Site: saxony
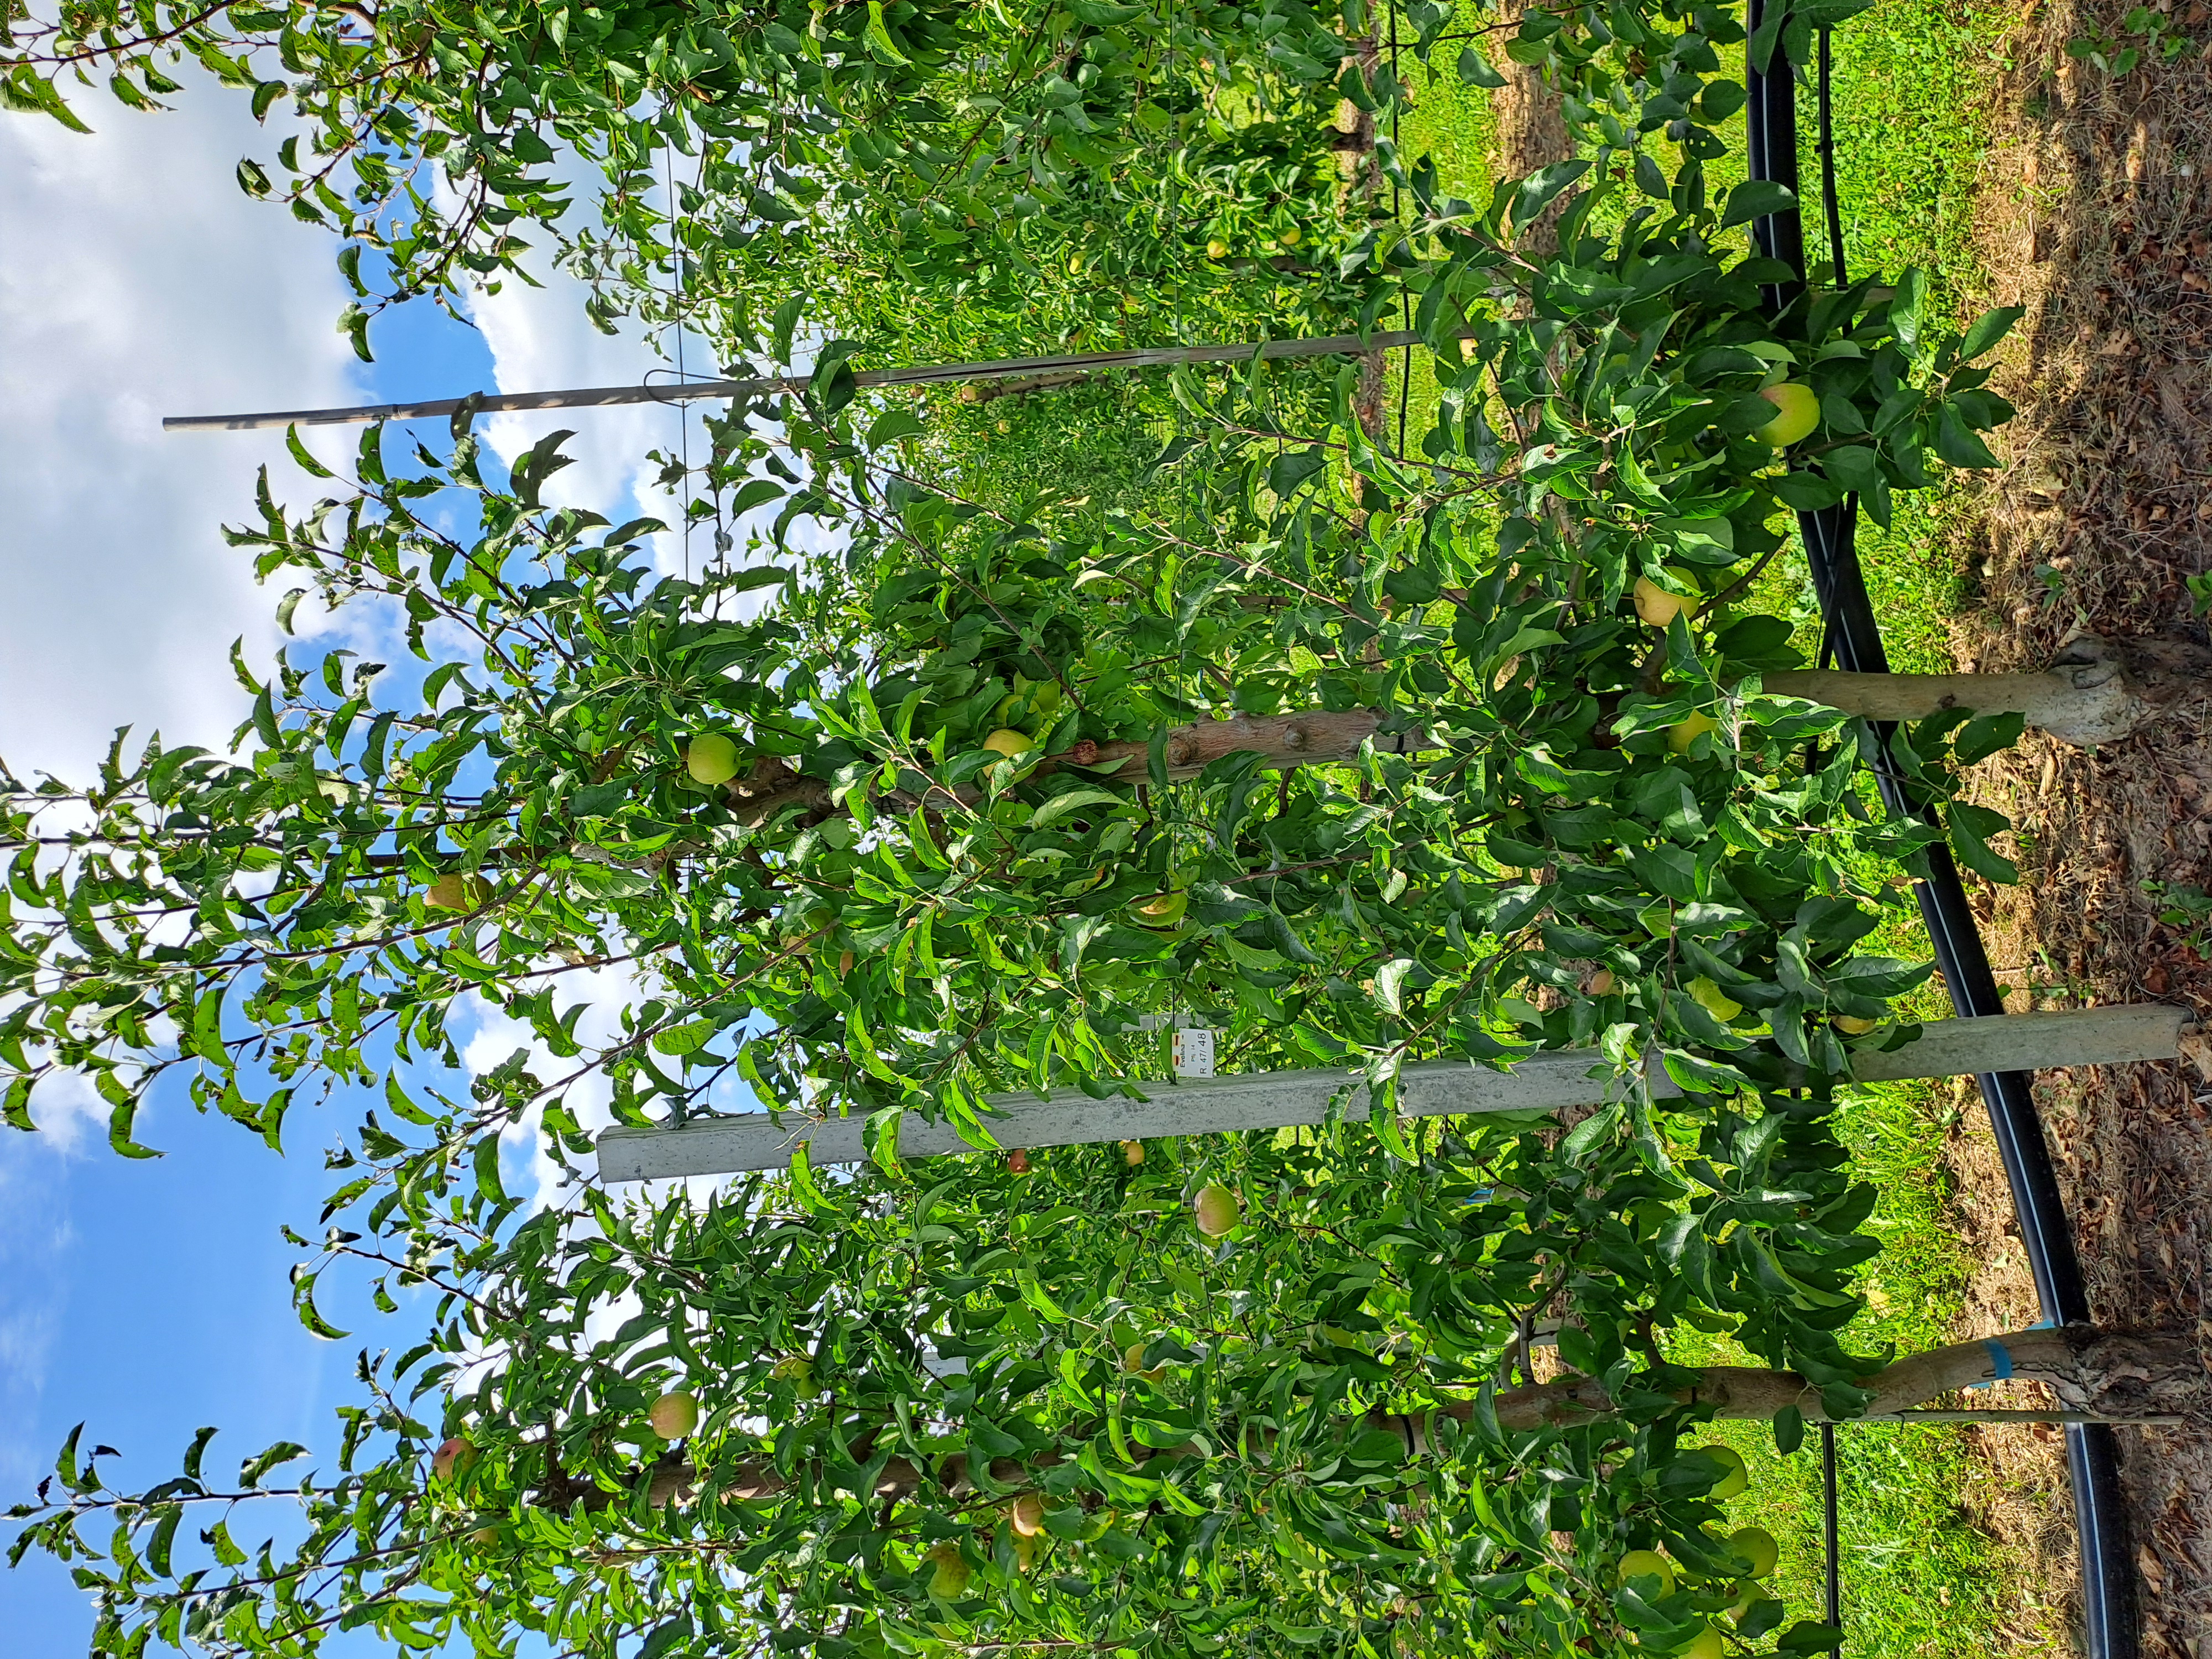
Growth stage (BBCH 85): Maturity of fruit and seed